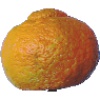
Label: mandarine